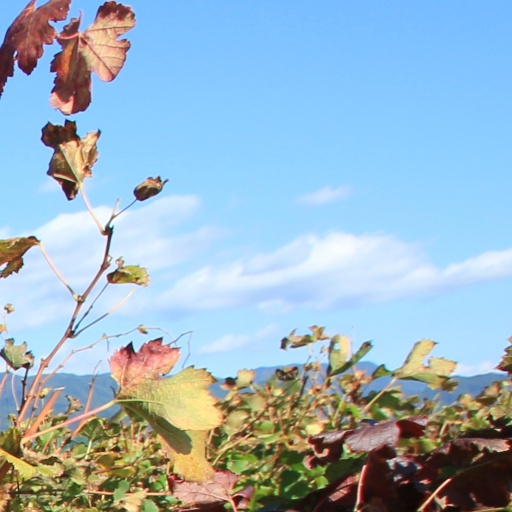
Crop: grape